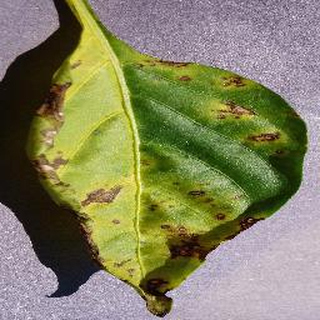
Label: bell_pepper_bacterial_spot